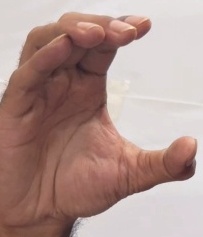
ASL sign: C